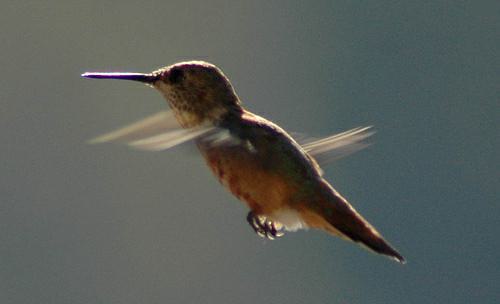
A photo of a rufous hummingbird